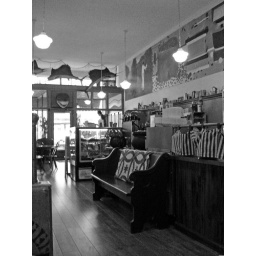
Coffee house in black and white